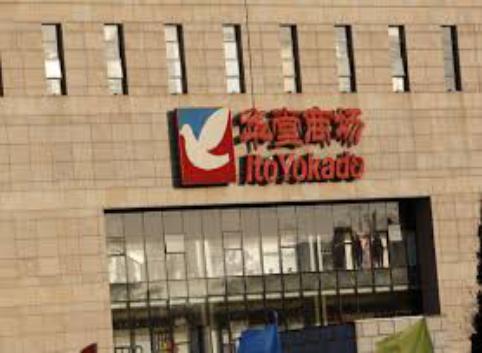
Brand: Ito-Yokado
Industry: Others